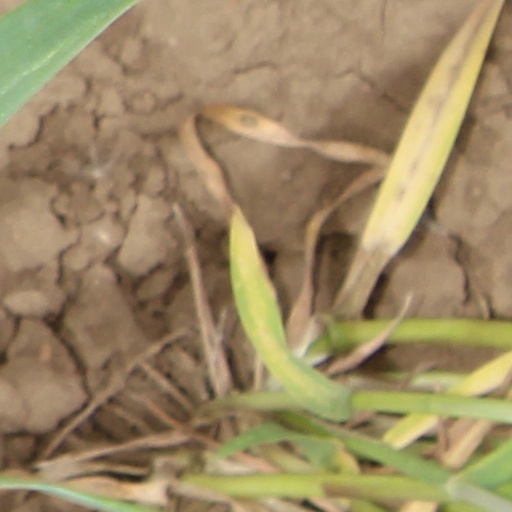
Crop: wheat